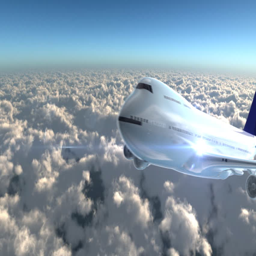
blue airplane in the sky